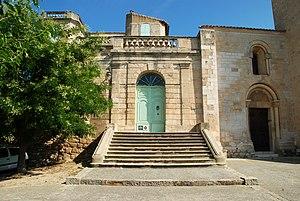
France - Languedoc - Hérault - Château d'Assas
Cet article recense une partie des monuments historiques de l'Hérault, en France.
Le château d'Assas est une folie montpelliéraine du XVIIIᵉ siècle située à Assas, à quelques kilomètres au nord de Montpellier, dans le département français de l'Hérault en région Occitanie.
Assas est une commune française située dans le département de l'Hérault en région Occitanie. Elle fait partie de la communauté de communes du Grand Pic Saint-Loup.
Scott Ross, né le 1ᵉʳ mars 1951 à Pittsburgh, en Pennsylvanie, et mort le 13 juin 1989 à Assas, est un organiste et claveciniste américain.